Dupax del Norte

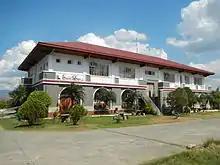
Municipal hall

Dupax del Norte is politically subdivided into 15 barangays. Each barangay consists of puroks and some have sitios.